Scouting and Guiding Federation of Turkey

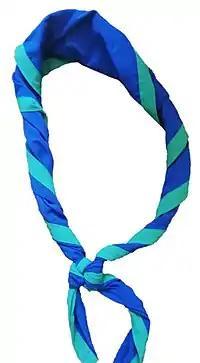
One of the double-colour neckerchief on use in turkey

Ahmet Han, the Director of Scouting, and Muhittin Akdik, the Director of Education in İstanbul, visited France, the United Kingdom and Switzerland in 1946 to study Scouting and its administration, and returned determined to build up the movement on fundamental and modern lines. Sıtkı Sanoplu was responsible for starting the Cub Scout program in 1950. Cub packs existed in the coeducational primary schools, and were themselves coed, but boys and girls were placed in separate "sixes", or dens. Practically all the Cubmasters were women.